Answer in natural language. How many Chairs are visible in the scene? Choose between the following options: 3, 2, 2, 0 or 4
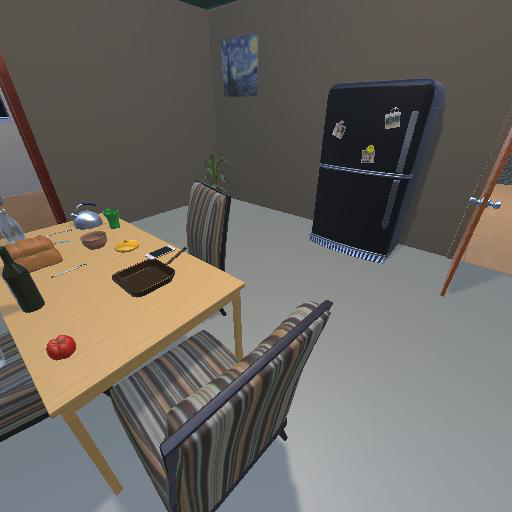
<answer>2</answer>